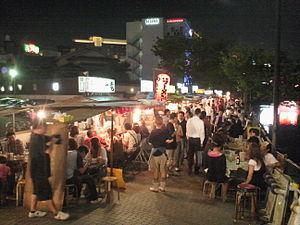
Le yatai est le nom du stand ambulant de restauration en plein air au Japon.